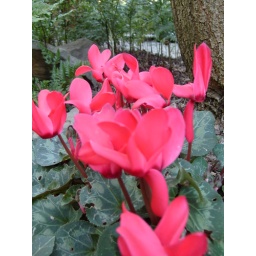
I found these flowers just hiding behind a tree in the bf's parent's backyard.